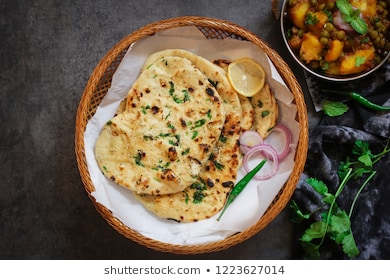
Dish: butter_naan